Second VA-55 (U.S. Navy)

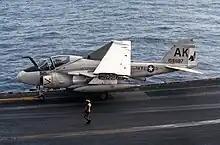
VA-55 KA-6D tanker aircraft on in 1986.

VA-55, nicknamed the "Warhorses", was an Attack Squadron of the U.S. Navy. The squadron was established at NAS Oceana, Virginia, on 7 October 1983, and flew the A-6E and KA-6D variants of the Grumman A-6 Intruder. It was disestablished on 1 January 1991, having been based at NAS Oceana during its entire lifetime. It was the second squadron to be designated VA-55, the first VA-55 was disestablished on 12 December 1975.